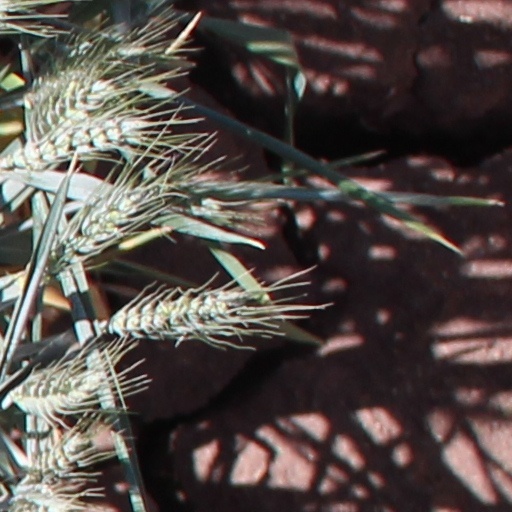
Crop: wheat